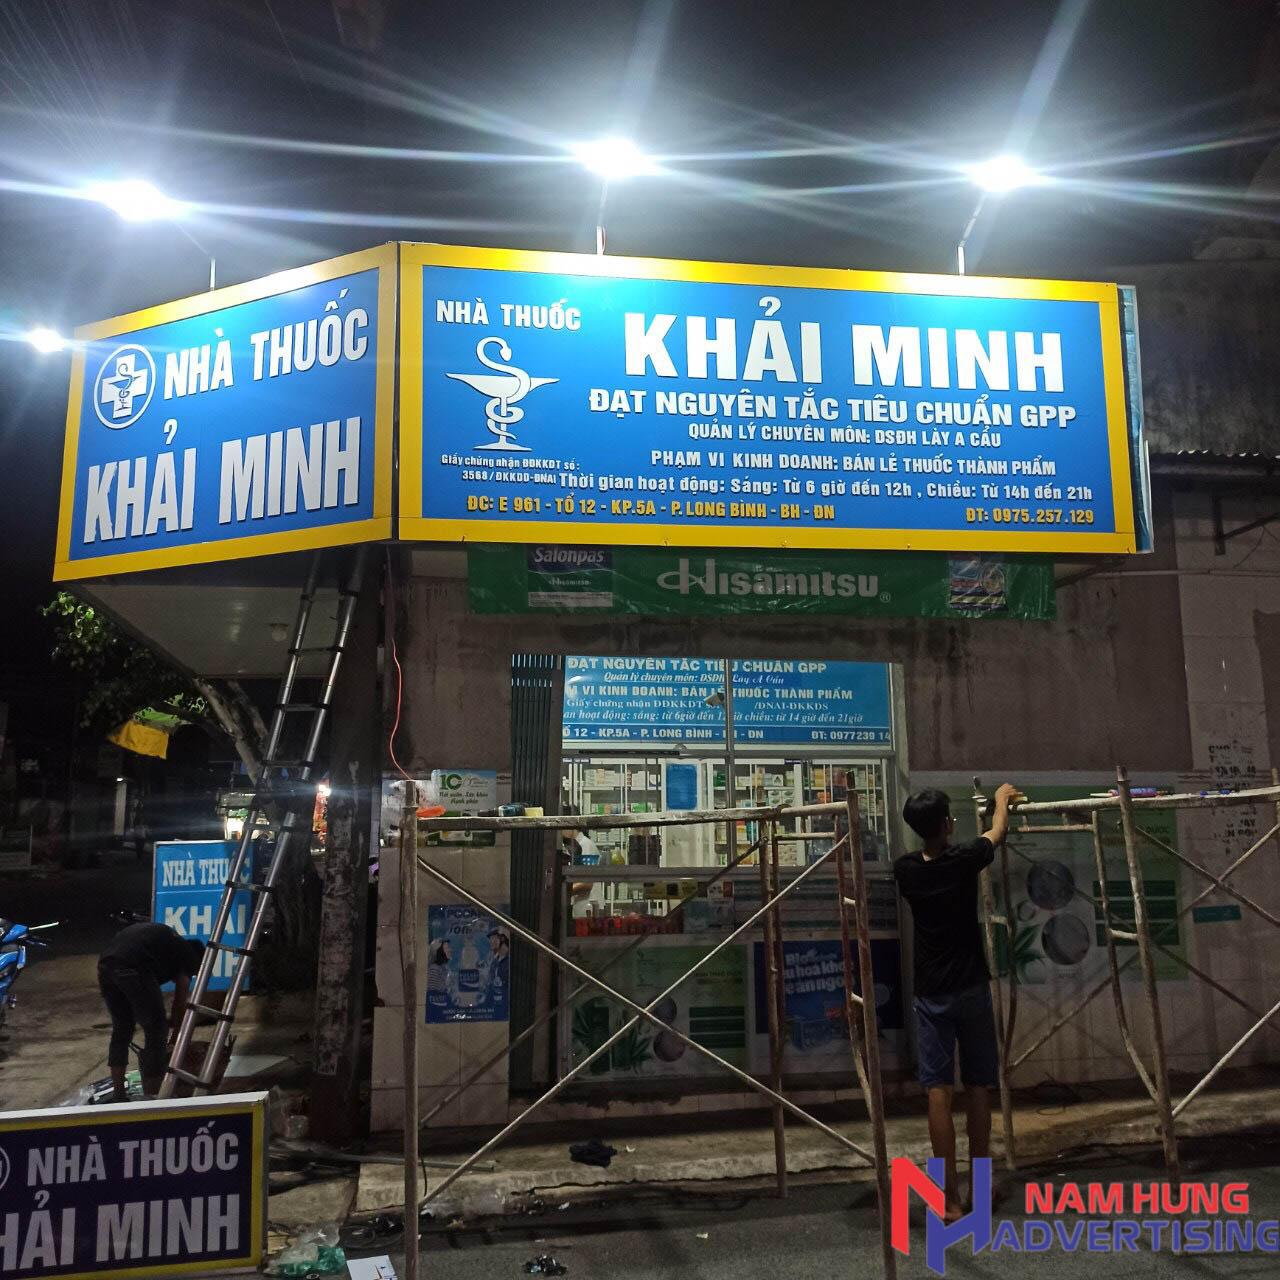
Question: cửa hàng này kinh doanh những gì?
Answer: kinh doanh bán lẻ thuốc thành phẩm